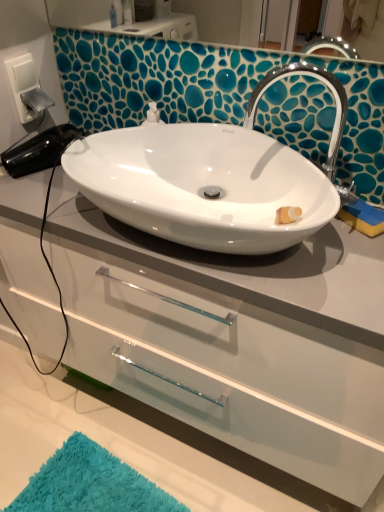
Question: In the image, there is a turquoise shaggy bath mat at lower left. From a real-world perspective, locate several spots within the vacant space situated above turquoise shaggy bath mat at lower left. Your answer should be formatted as a list of tuples, i.e. [(x1, y1)], where each tuple contains the x and y coordinates of a point satisfying the conditions above. The coordinates should be between 0 and 1, indicating the normalized pixel locations of the points in the image.
Answer: [(0.236, 0.947)]